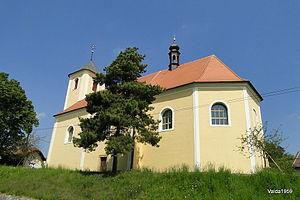
Bohuslavice est une commune du district de Prostějov, dans la région d'Olomouc, en République tchèque. Sa population s'élevait à 444 habitants en 2018.